100th Air Refueling Wing

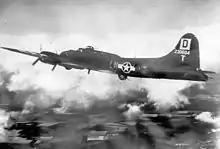
"Badger's Beauty V", a Boeing B-17 Fortress of 350th BS crash landed in Normandy near Villers, France 4 October 1943. All crew survived,

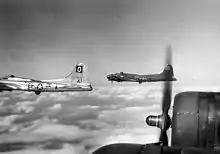
Boeing B-17G Fortresses of 351st BS

On 1 June 1942, the Army Air Forces activated the 100th Bombardment Group (Heavy) (100th BG) and assigned it to III Bomber Command. The group remained unmanned until 27 October 1942, when a cadre for the unit was transferred from the 29th Bombardment Group to Gowen Field, Idaho. Within four days, on 1 November, the cadre moved to Walla Walla Army Air Base, Washington, where it received its first four aircrews and four B-17Fs from the Boeing factory in Seattle. Following this, the 100th BG relocated to Wendover Field, Utah, on 30 November where it added additional personnel, aircraft, and crews, and began bombing, gunnery, and navigation training.